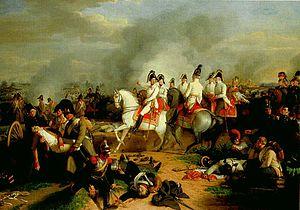
Le prince Franz Seraph von Rosenberg-Orsini, né le 18 octobre 1761 à Graz en Styrie et mort le 4 août 1832 à Vienne en Autriche, est un officier général autrichien. Entré dans l'armée à 19 ans, il fait carrière dans la cavalerie et, après avoir guerroyé contre les Turcs, participe à la guerre contre la France révolutionnaire. Nommé général en 1796, il est ensuite utilisé lors des campagnes de 1799 à 1800 et est promu au grade de Feldmarschall-Leutnant en récompense de ses services.